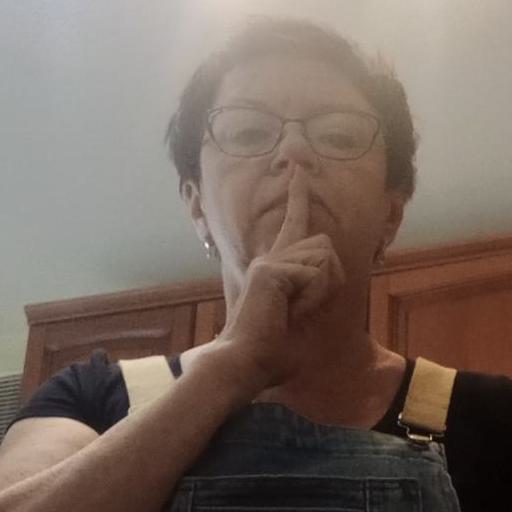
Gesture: mute